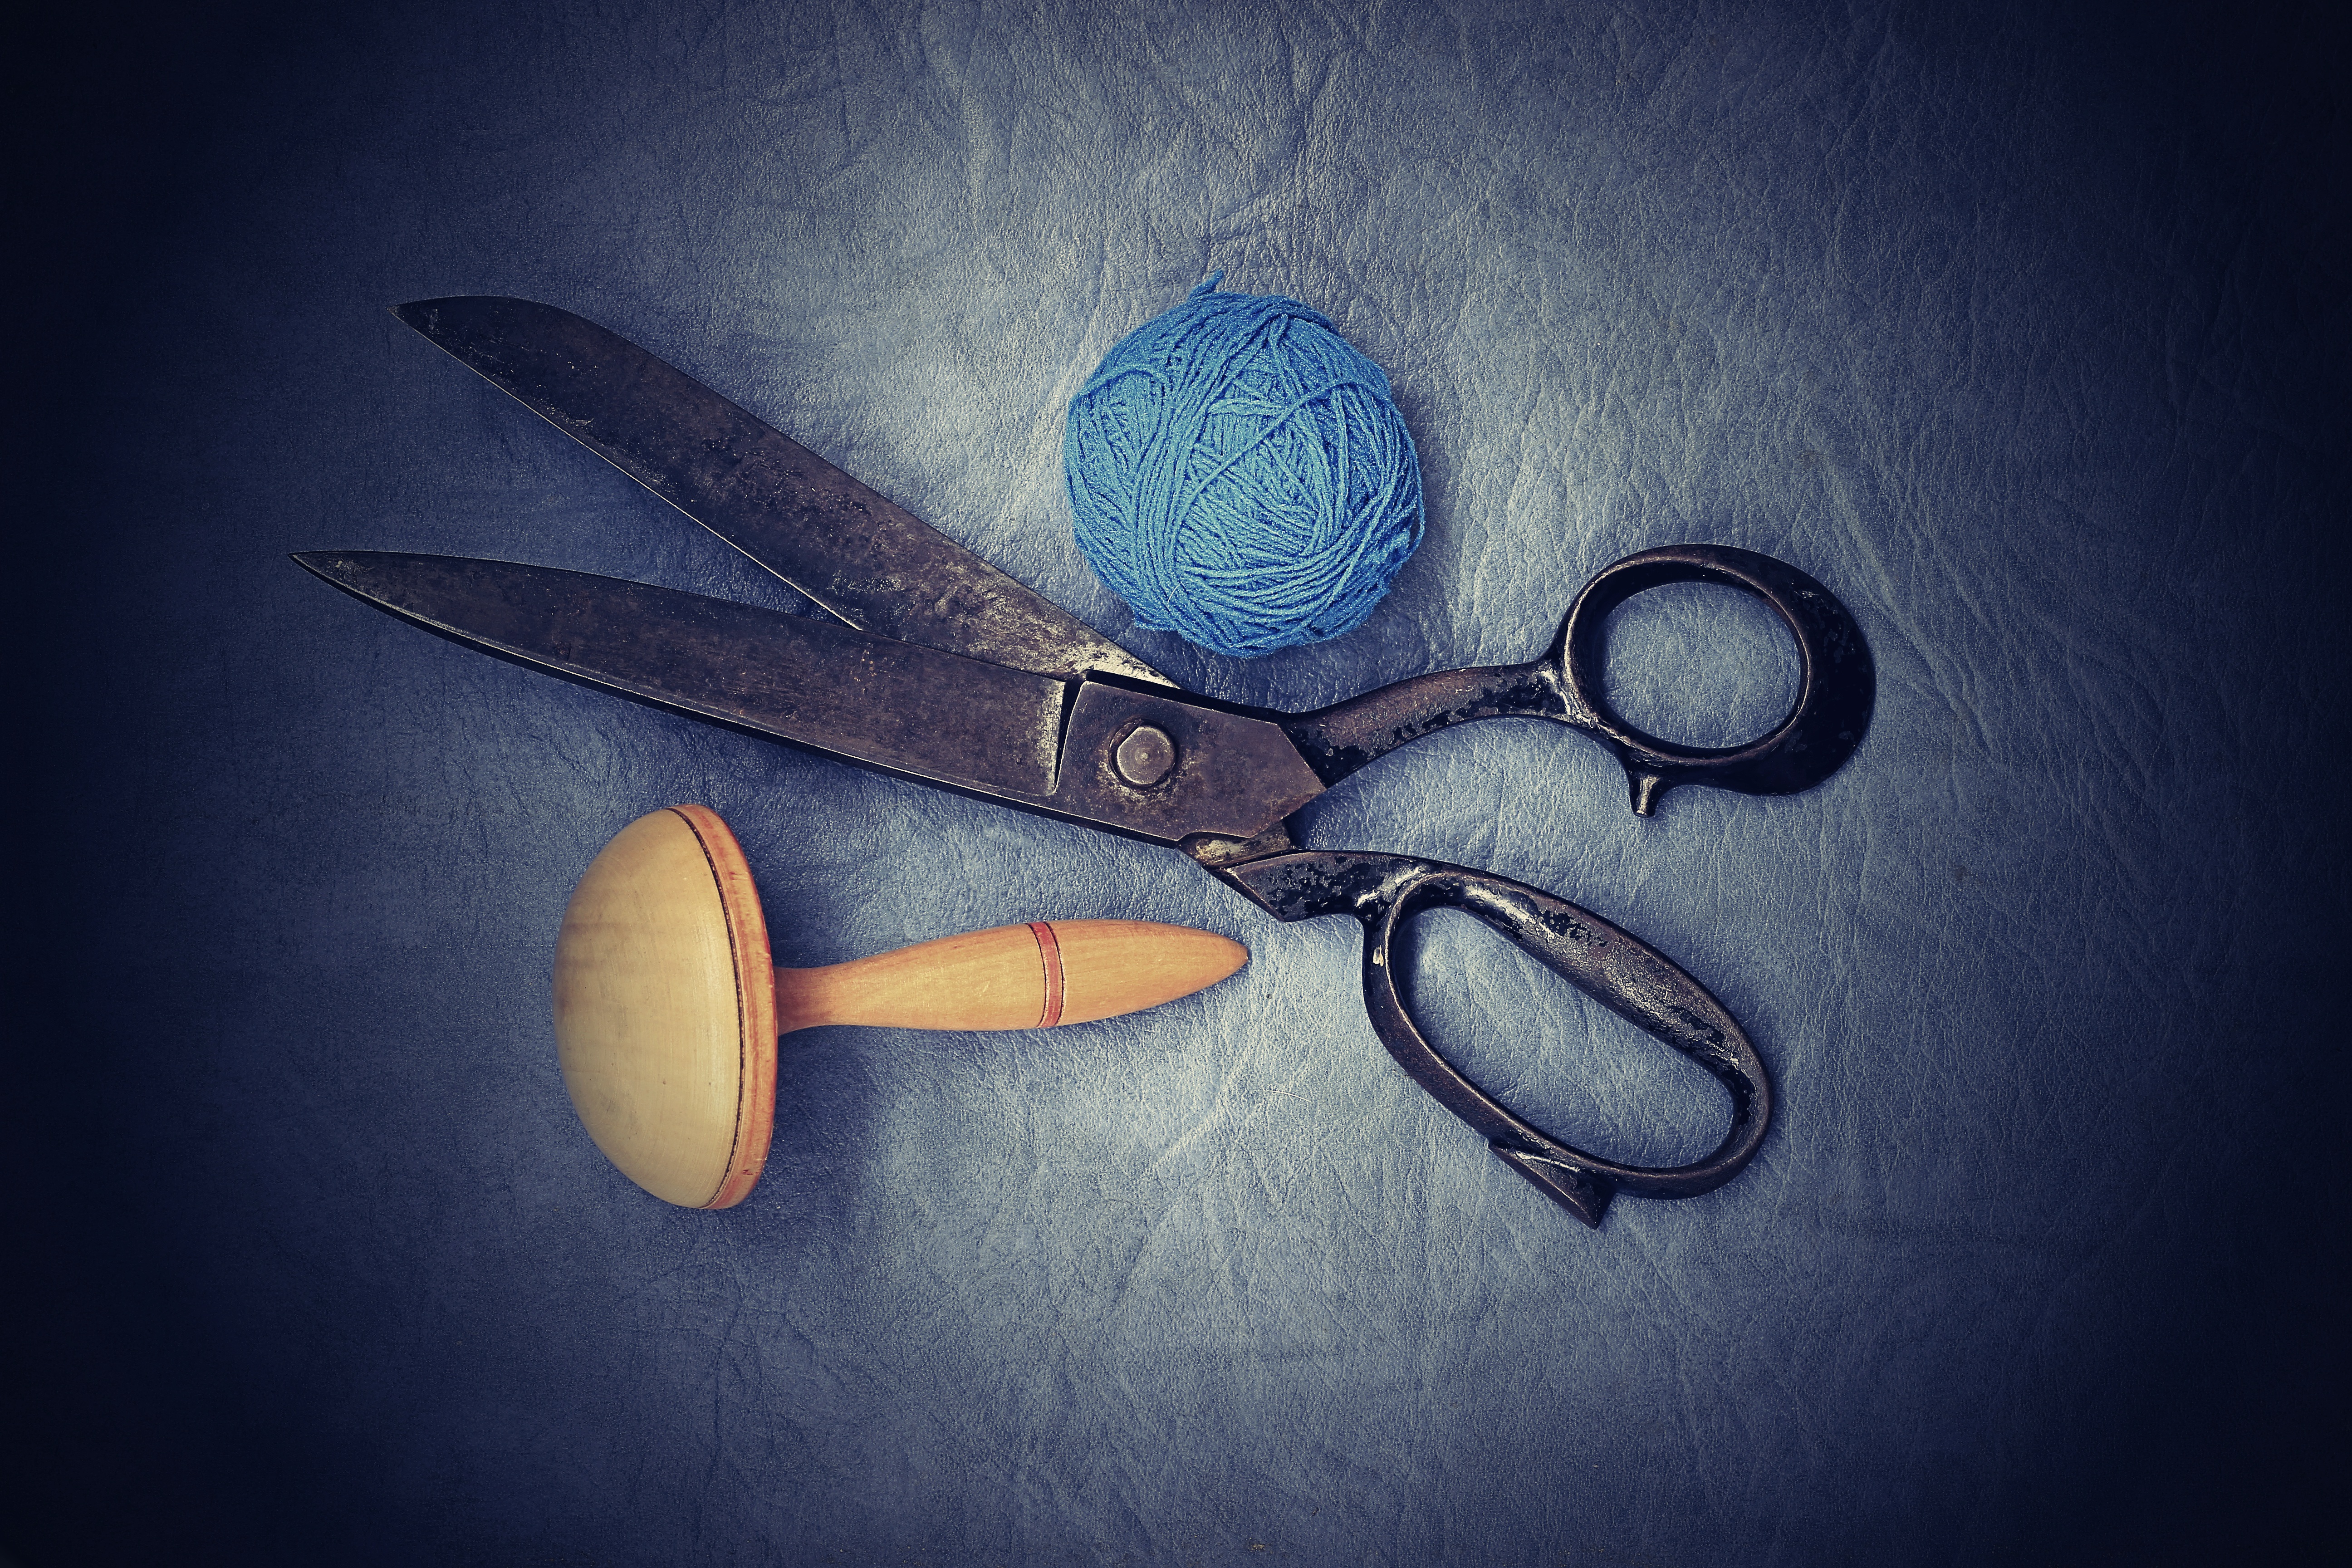
work, hand, wing, vintage, antique, retro, old, tool, shop, color, blue, circle, life, cut, sewing, thread, sew, textile, background, dress, drawing, gold, illustration, glasses, fine, organ, couture, haute, scissors, canvas, macro photography, still life photography, computer wallpaper, on peace, the workbench, the tailor